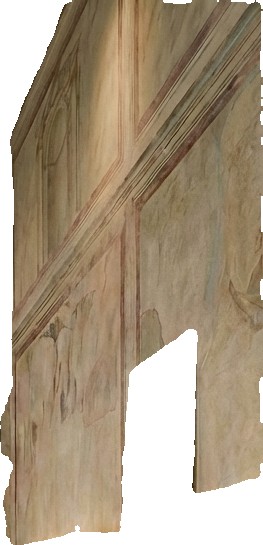
Surface category: wall